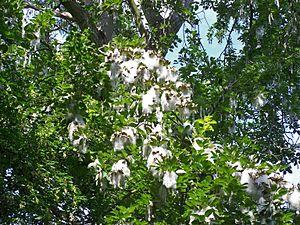
Les peupliers sont des arbres du genre Populus de la famille des Salicacées.